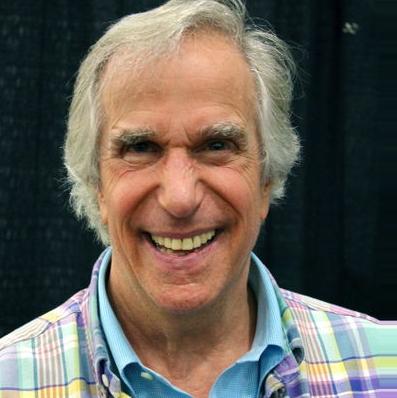
Age: 67